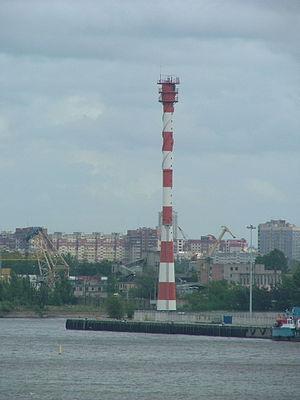
Le Lesnoy Mole Rear Range Light est un phare situé à Saint-Pétersbourg en Russie.